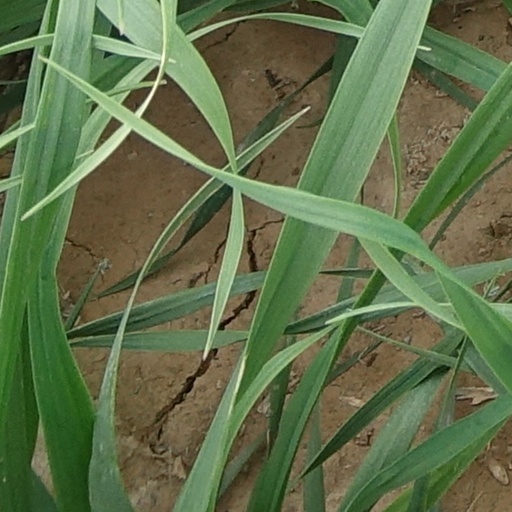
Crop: wheat